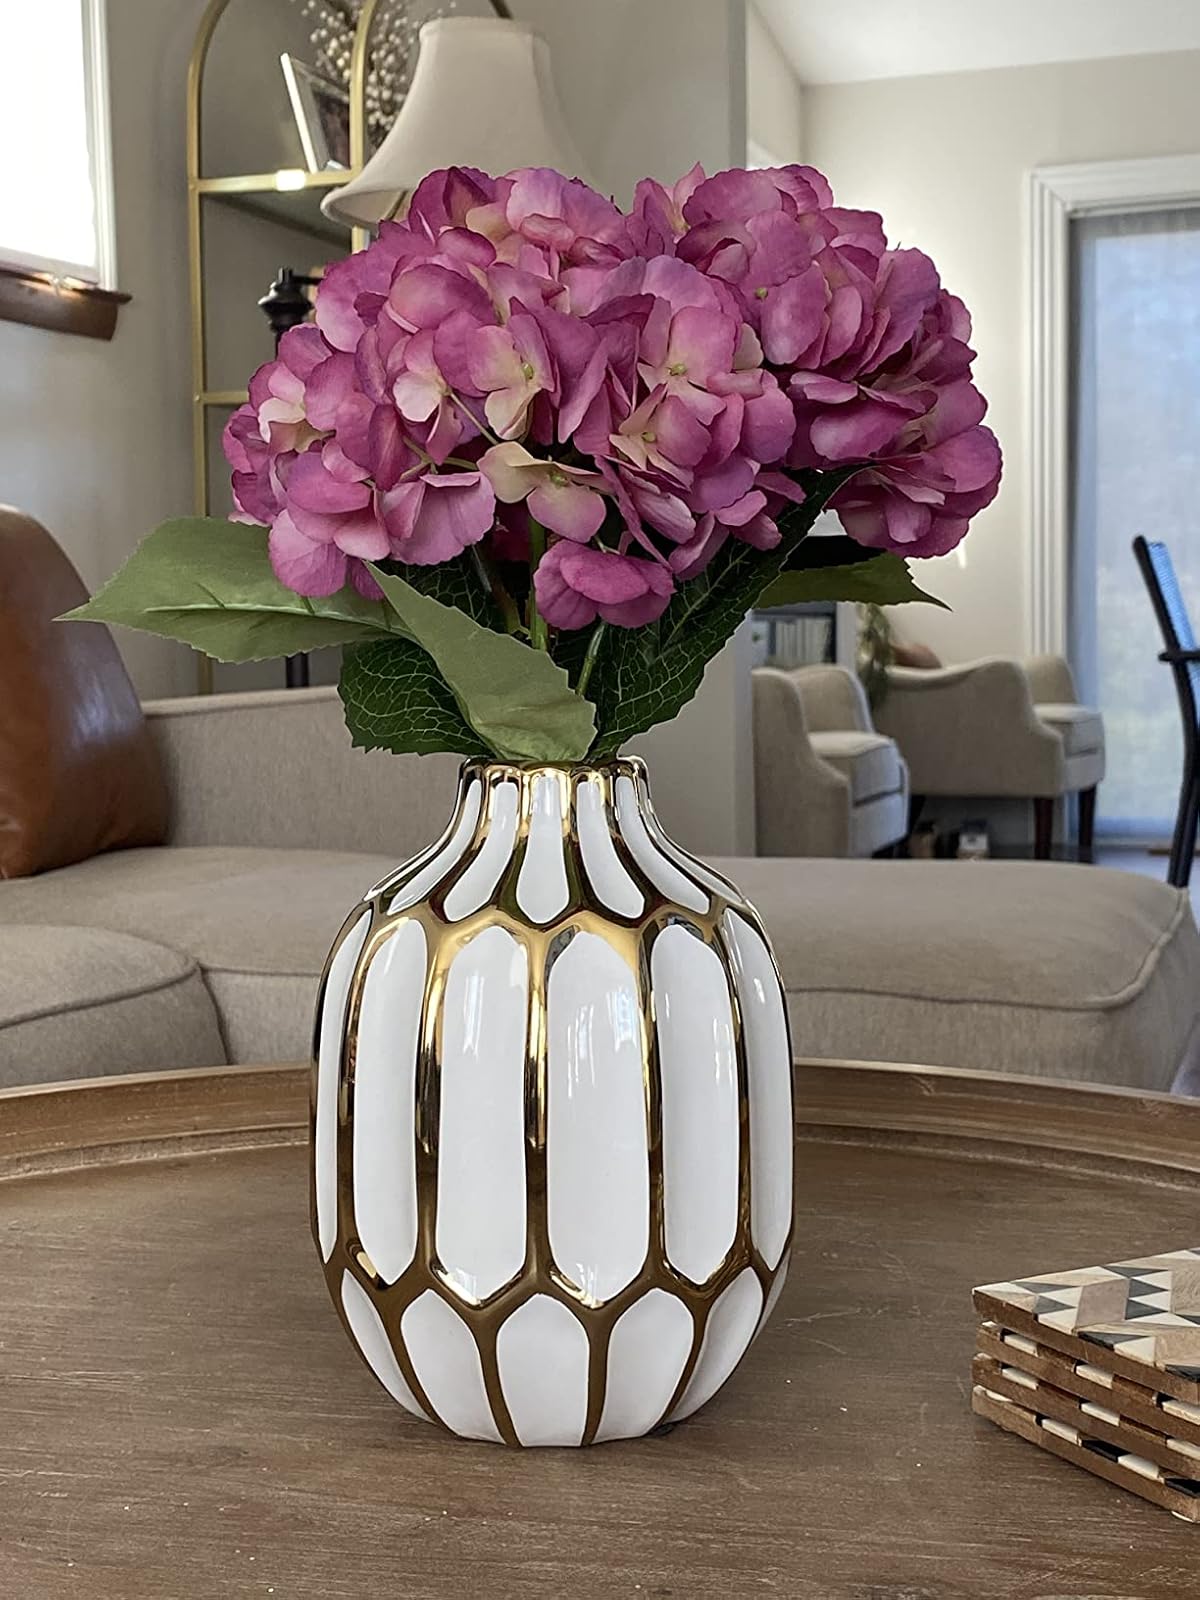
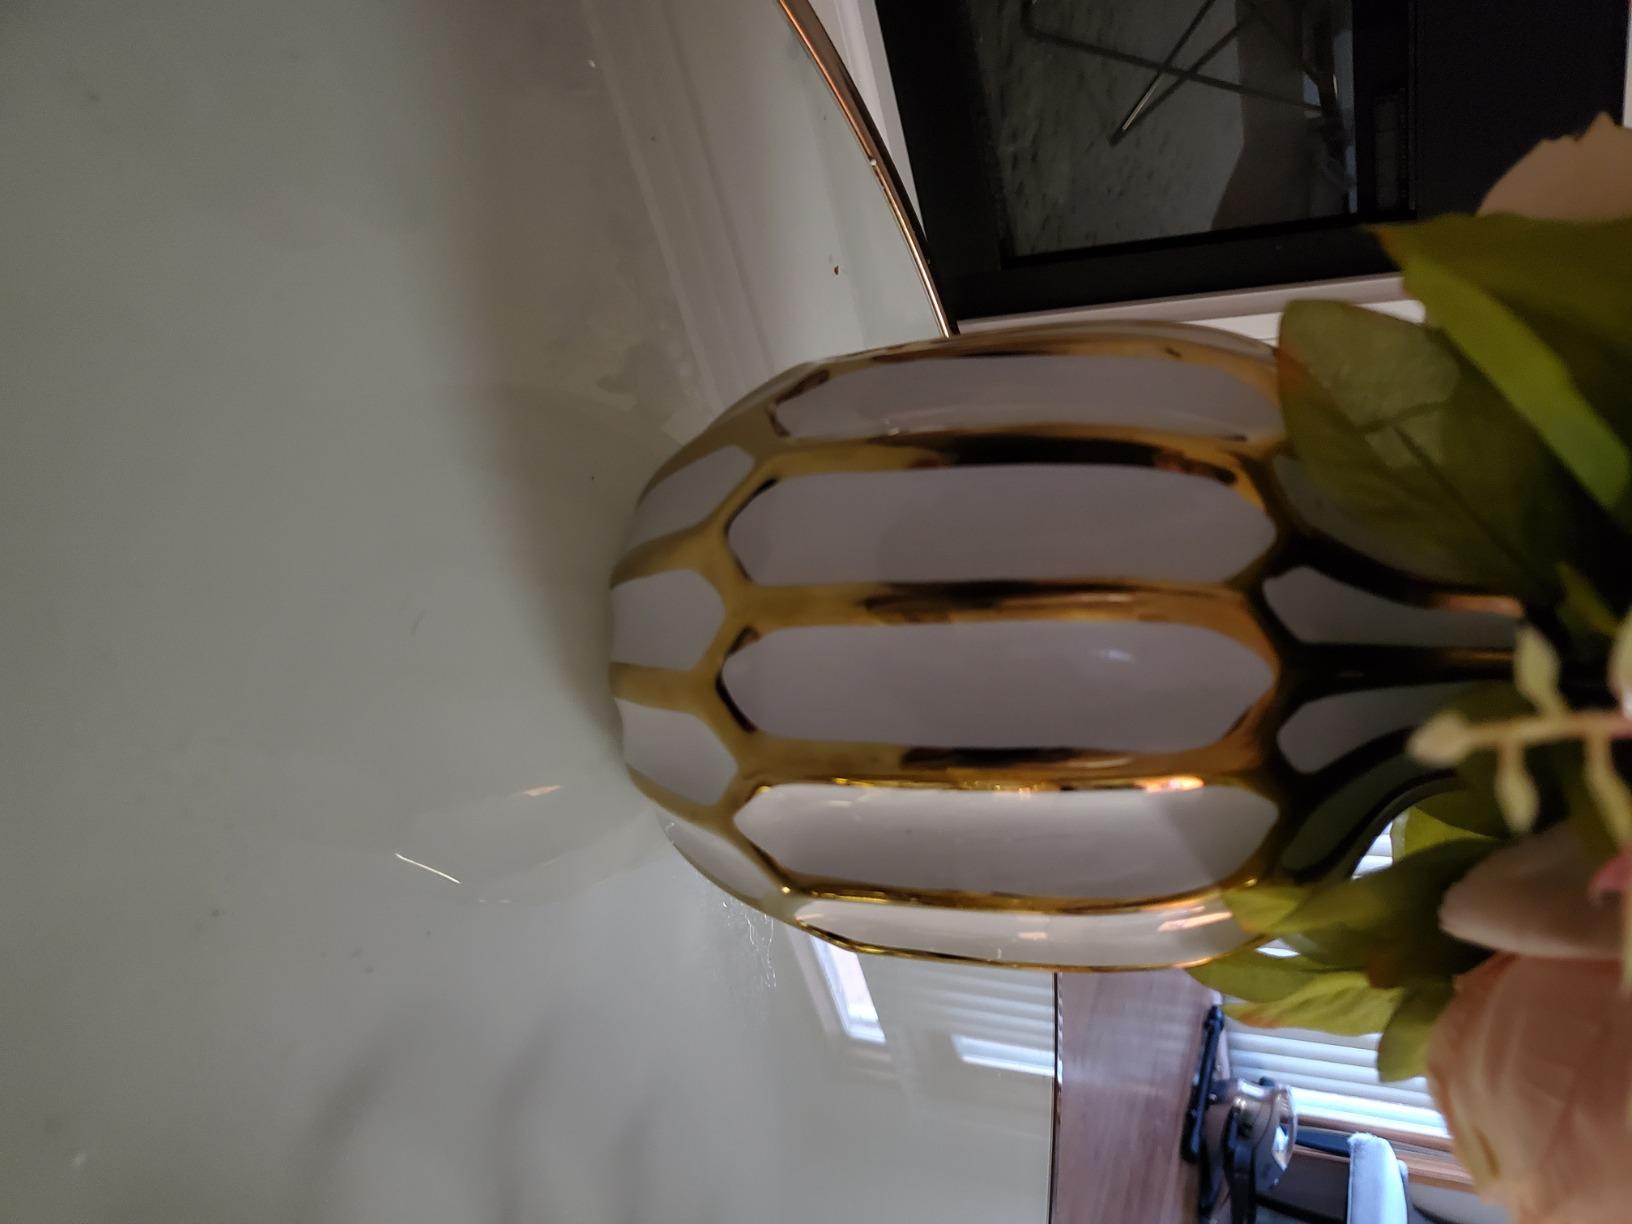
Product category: vase
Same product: yes